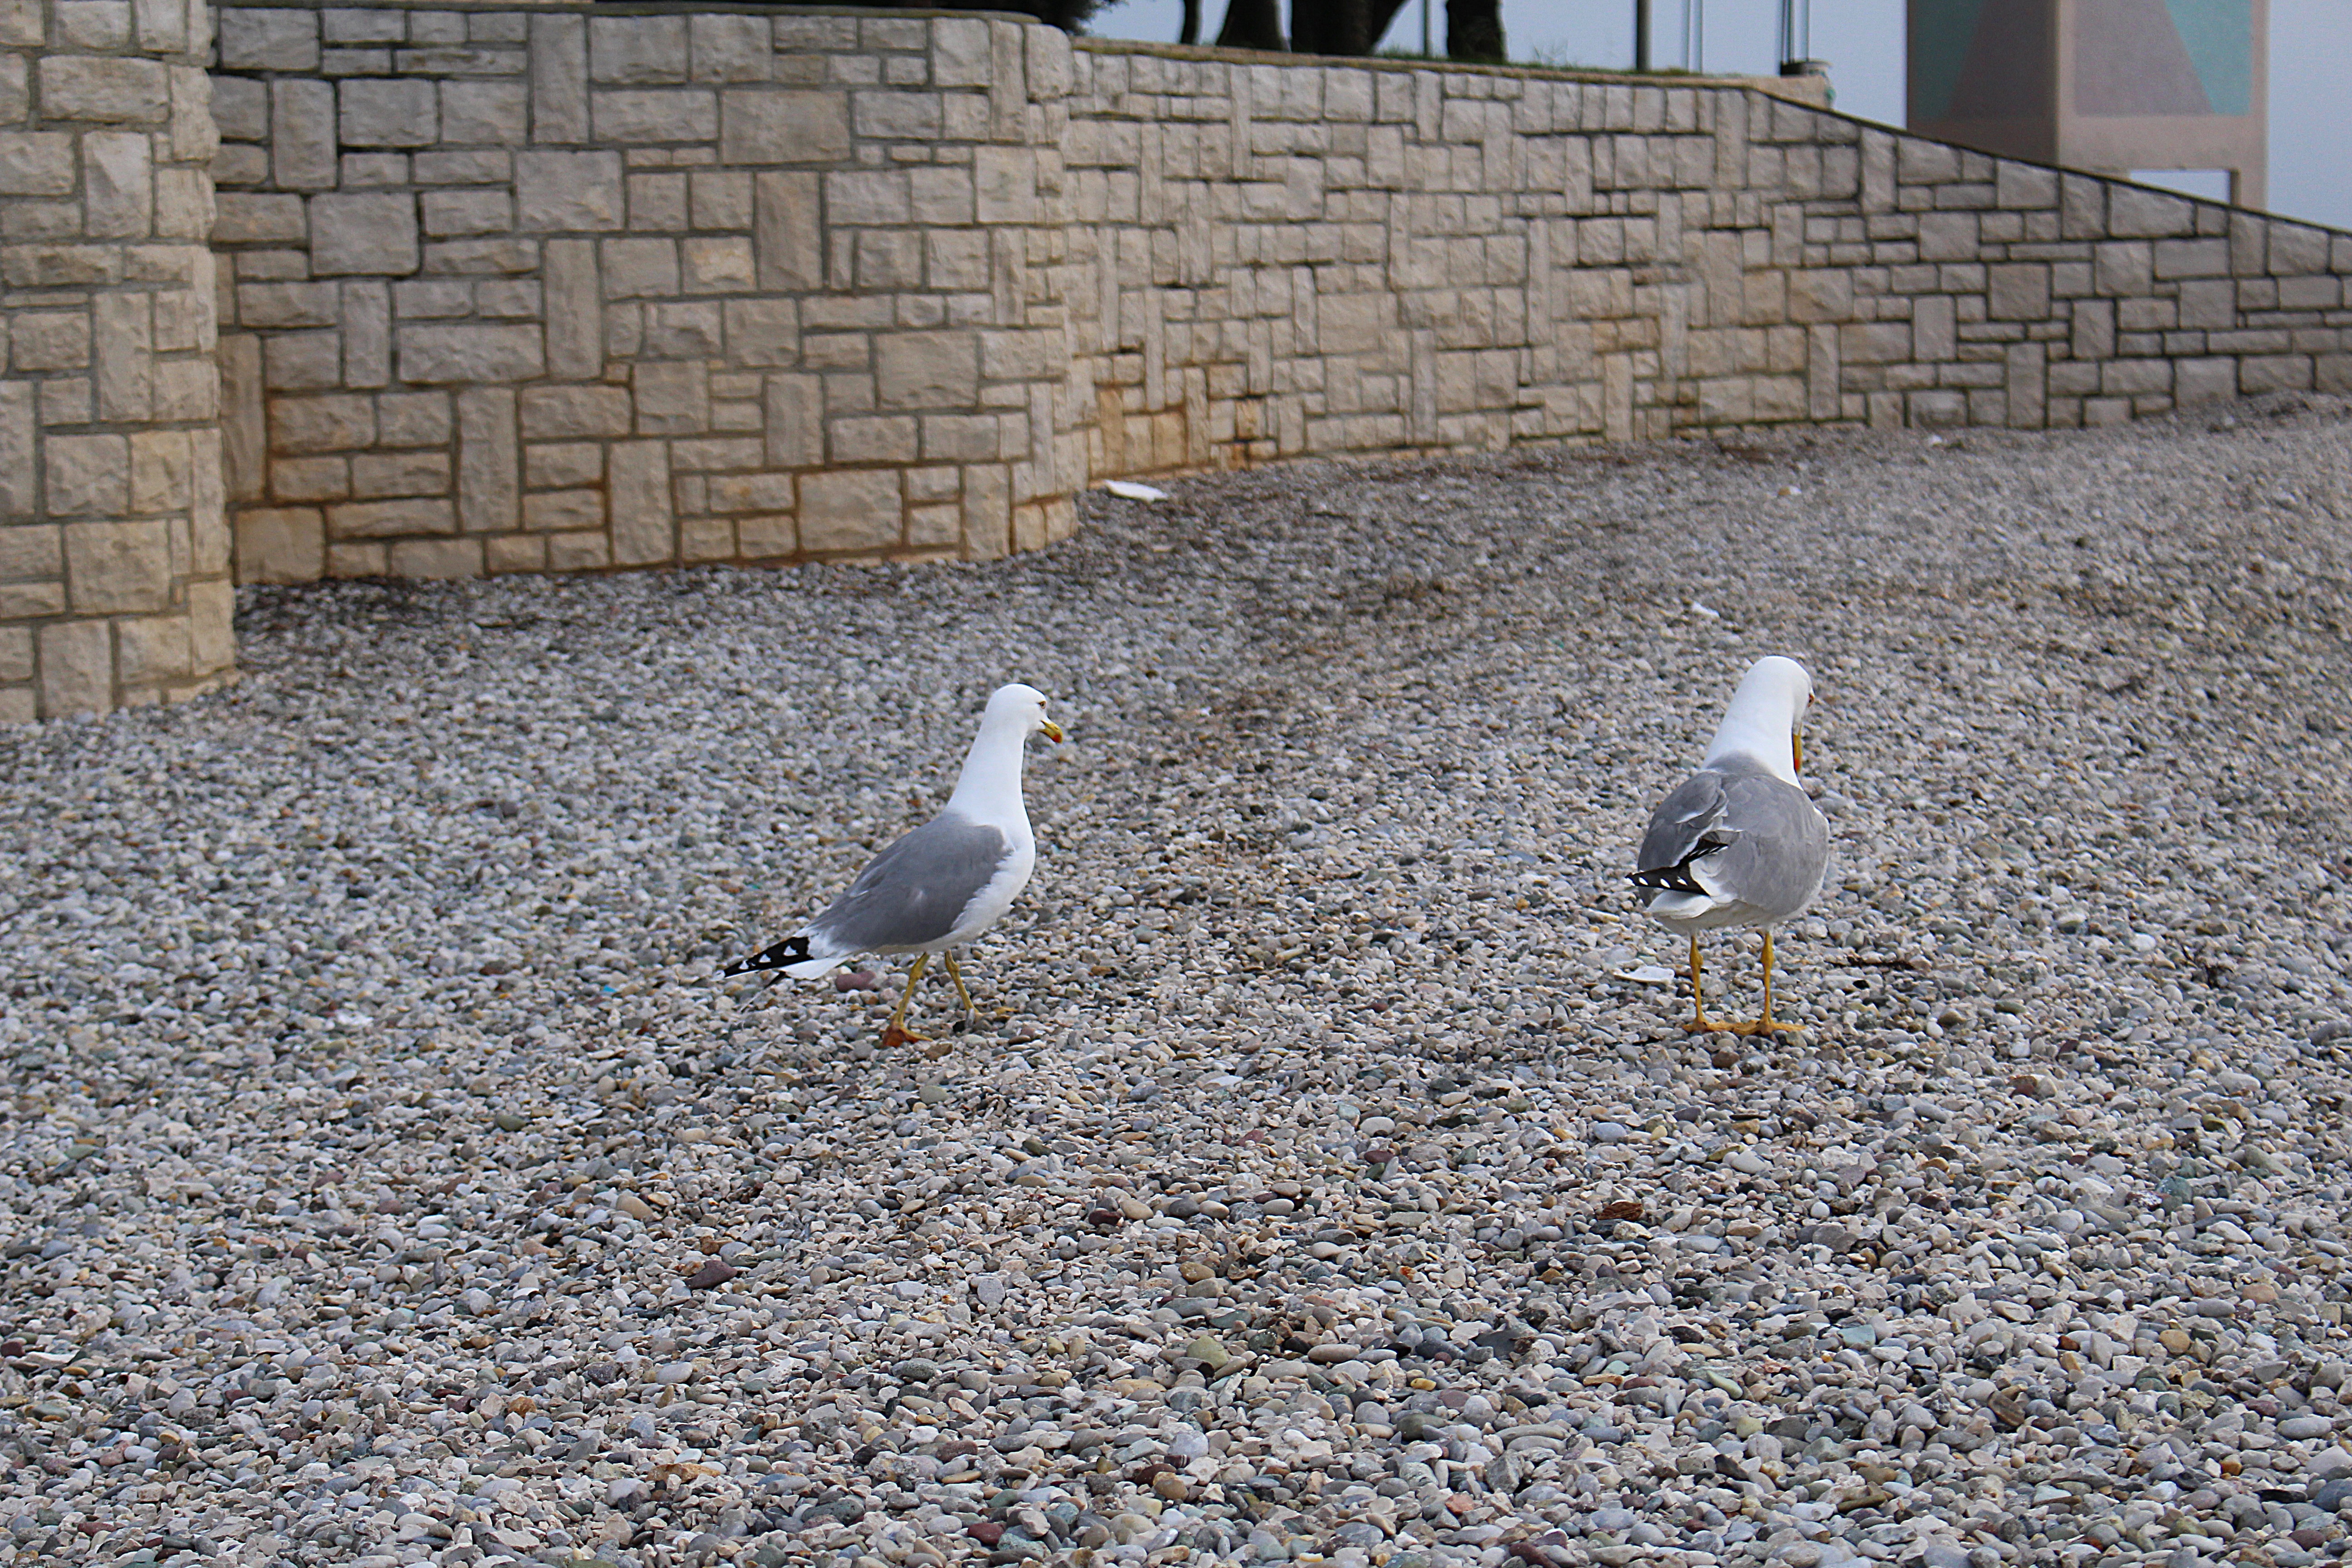
bird, seabird, wildlife, gull, fauna, gulls, waterfowl, sea gulls, charadriiformes, pigeons and doves